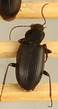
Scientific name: Calathus advena
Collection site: Rocky Mountains NEON (RMNP), plot RMNP_014